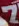
Number: 7